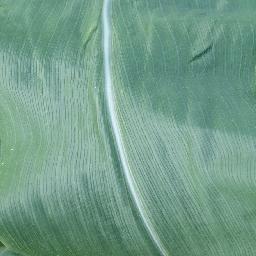
Label: Corn_(Maize)___Healthy